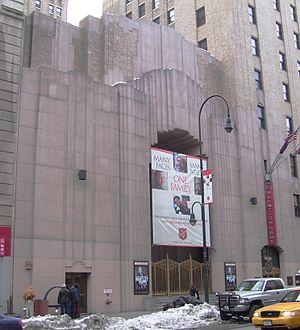
Ralph Thomas Walker est un architecte américain.